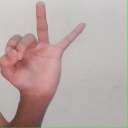
अक्षर: ण